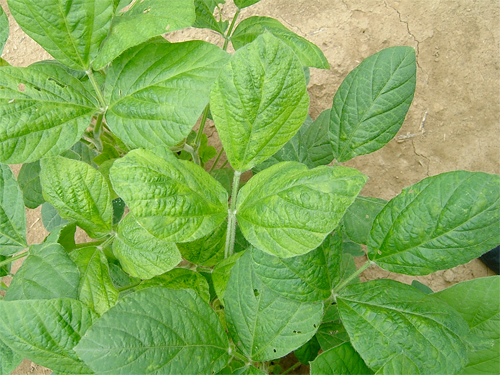
Labels: Soyabean leaf, Soyabean leaf, Soyabean leaf, Soyabean leaf, Soyabean leaf, Soyabean leaf, Soyabean leaf, Soyabean leaf, Soyabean leaf, Soyabean leaf, Soyabean leaf, Soyabean leaf